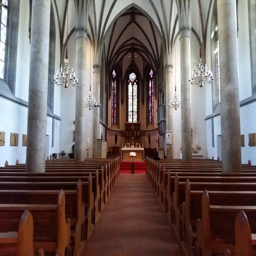
Kathedrale St. Florin